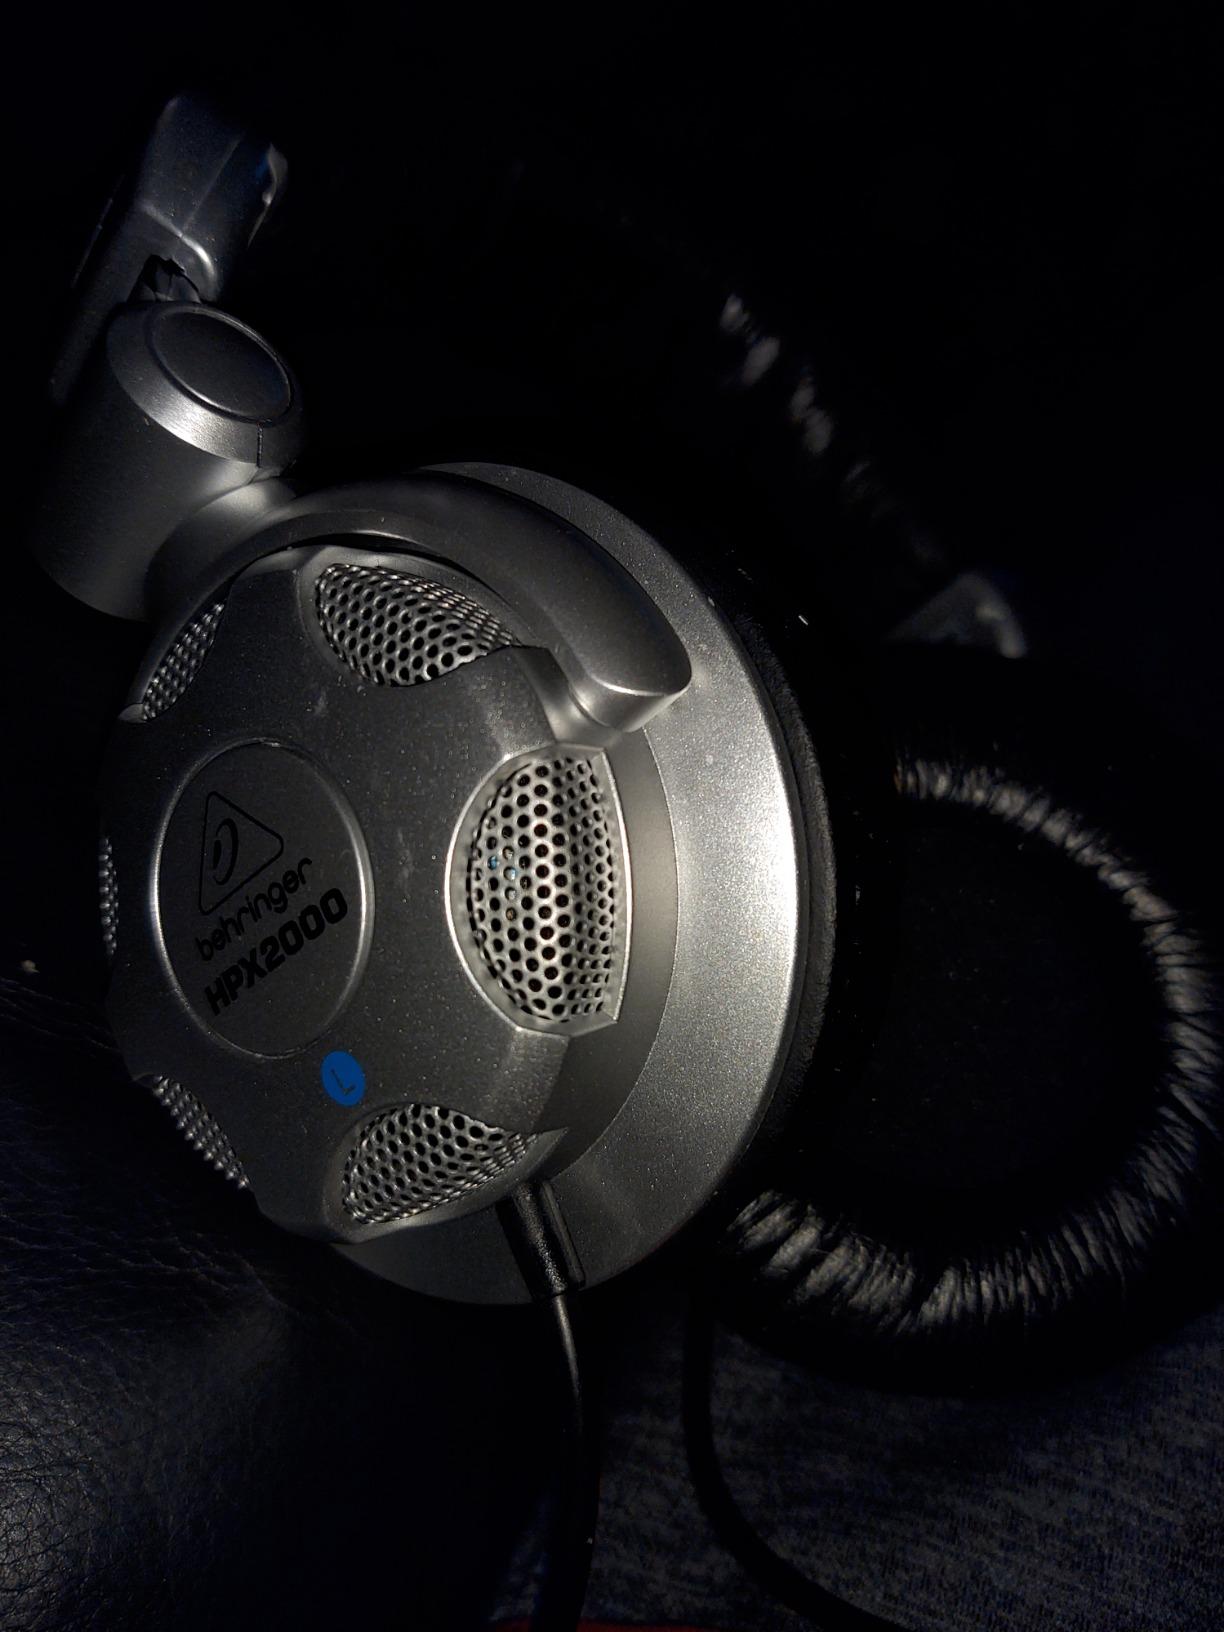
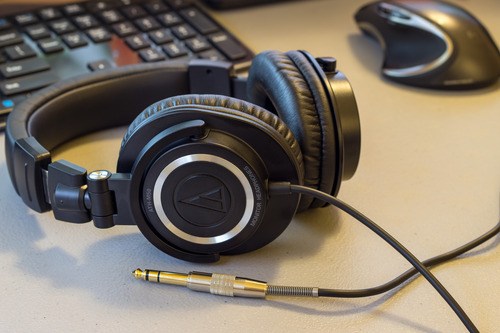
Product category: headphones
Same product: no